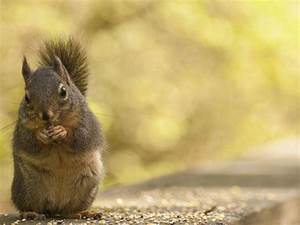
Label: squirrel